Micah Richards

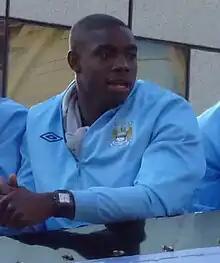
Richards during Manchester City's Premier League victory parade in 2012

Micah Lincoln Richards (born 24 June 1988) is an English football pundit and former professional player who played as a right-back.